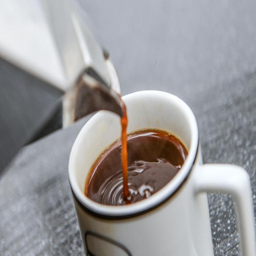
the study found coffee ismore likely to benefit health than harm it